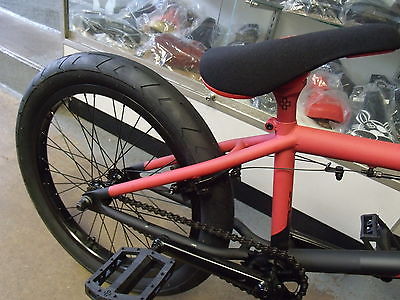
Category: bicycle